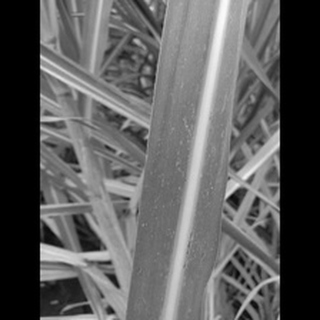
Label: sugarcane_mosaic